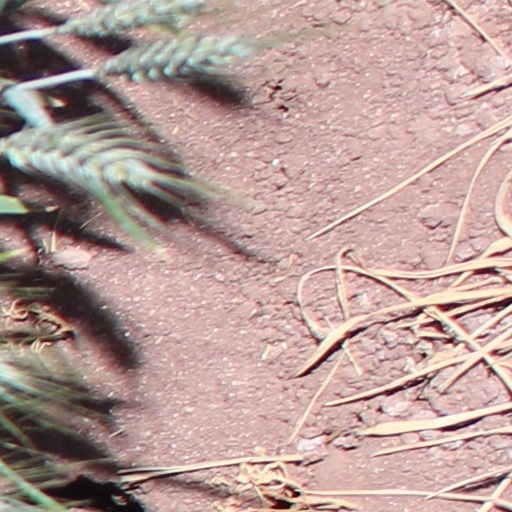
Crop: wheat